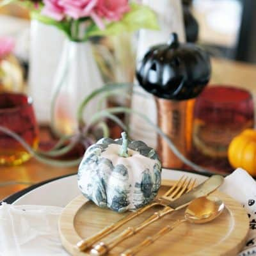
how to make a beautiful table setting for western christian holiday